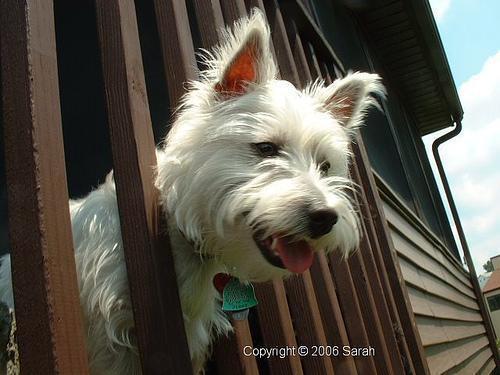
West_Highland_white_terrier